Evan Smith (American football)

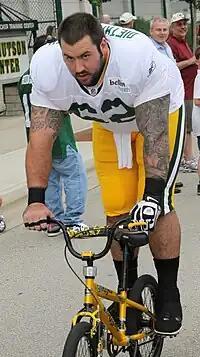
Smith with the Green Bay Packers in 2011

Evan Blake Smith (formerly Dietrich-Smith; born July 19, 1986) is an American former professional football player who was a center in the National Football League (NFL). He played college football for the Idaho State Bengals. Smith played in the NFL with the Green Bay Packers, Seattle Seahawks, and Tampa Bay Buccaneers. As a member of the Packers, he won Super Bowl XLV against the Pittsburgh Steelers.